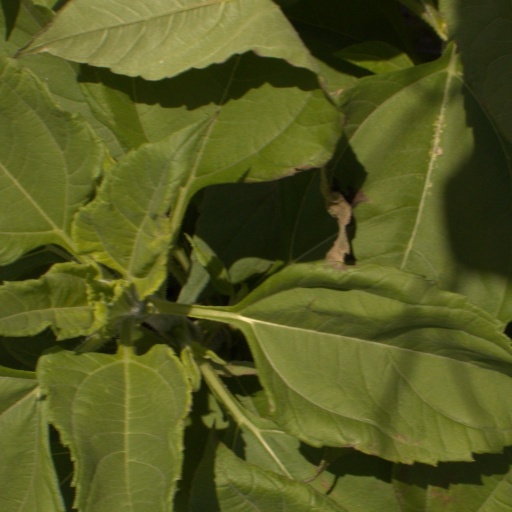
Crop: Jerusalem artichoke